Answer in natural language. Which point is closer to the camera taking this photo, point B  or point C? Choose between the following options: C or B
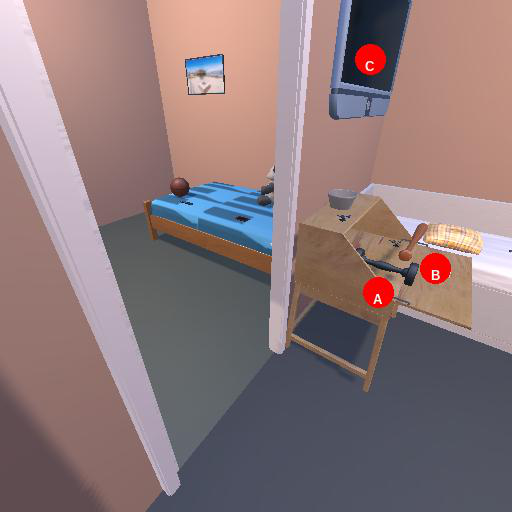
<answer>C</answer>